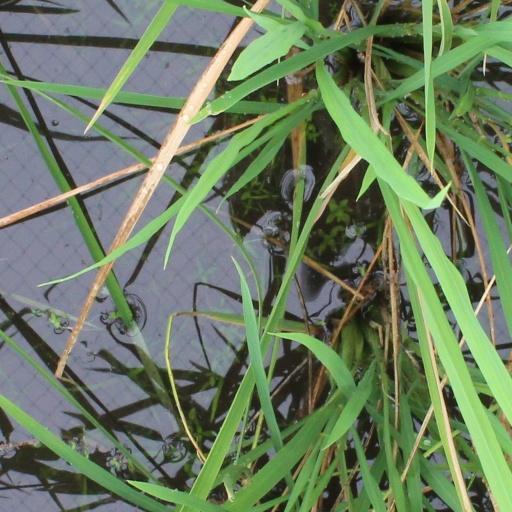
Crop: rice